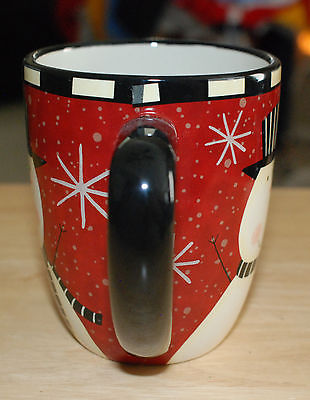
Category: mug